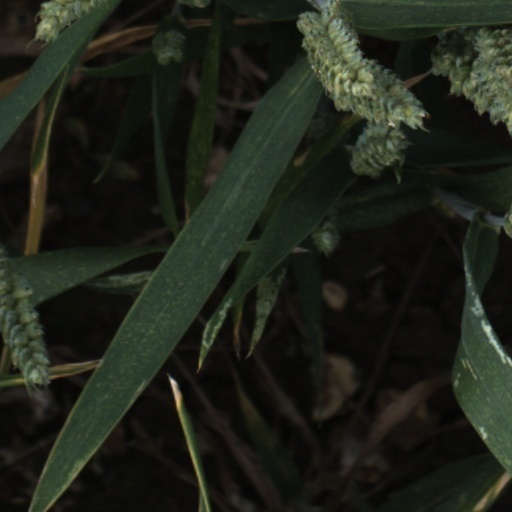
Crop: wheat